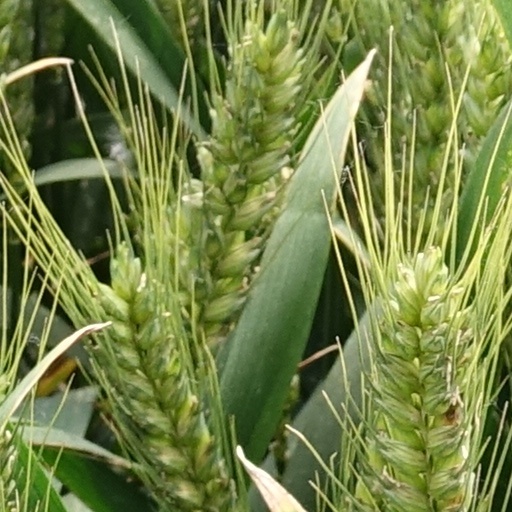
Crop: wheat